Track 61 (New York City)

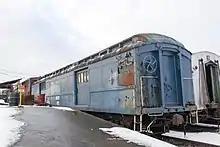
The baggage car mistakenly identified as Franklin D. Roosevelt's personal car was stored near Track 61 before being moved to the Danbury Railway Museum

Track 61 is a storage track abutting a private railroad platform on the Metro-North Railroad in Manhattan, New York City. It is located beneath the Waldorf Astoria New York hotel, within an underground storage yard northeast of Grand Central Terminal. The platform is part of the Grand Central Terminal complex.